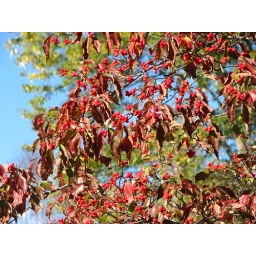
Berries on dogwood tree against blue autumn sky.